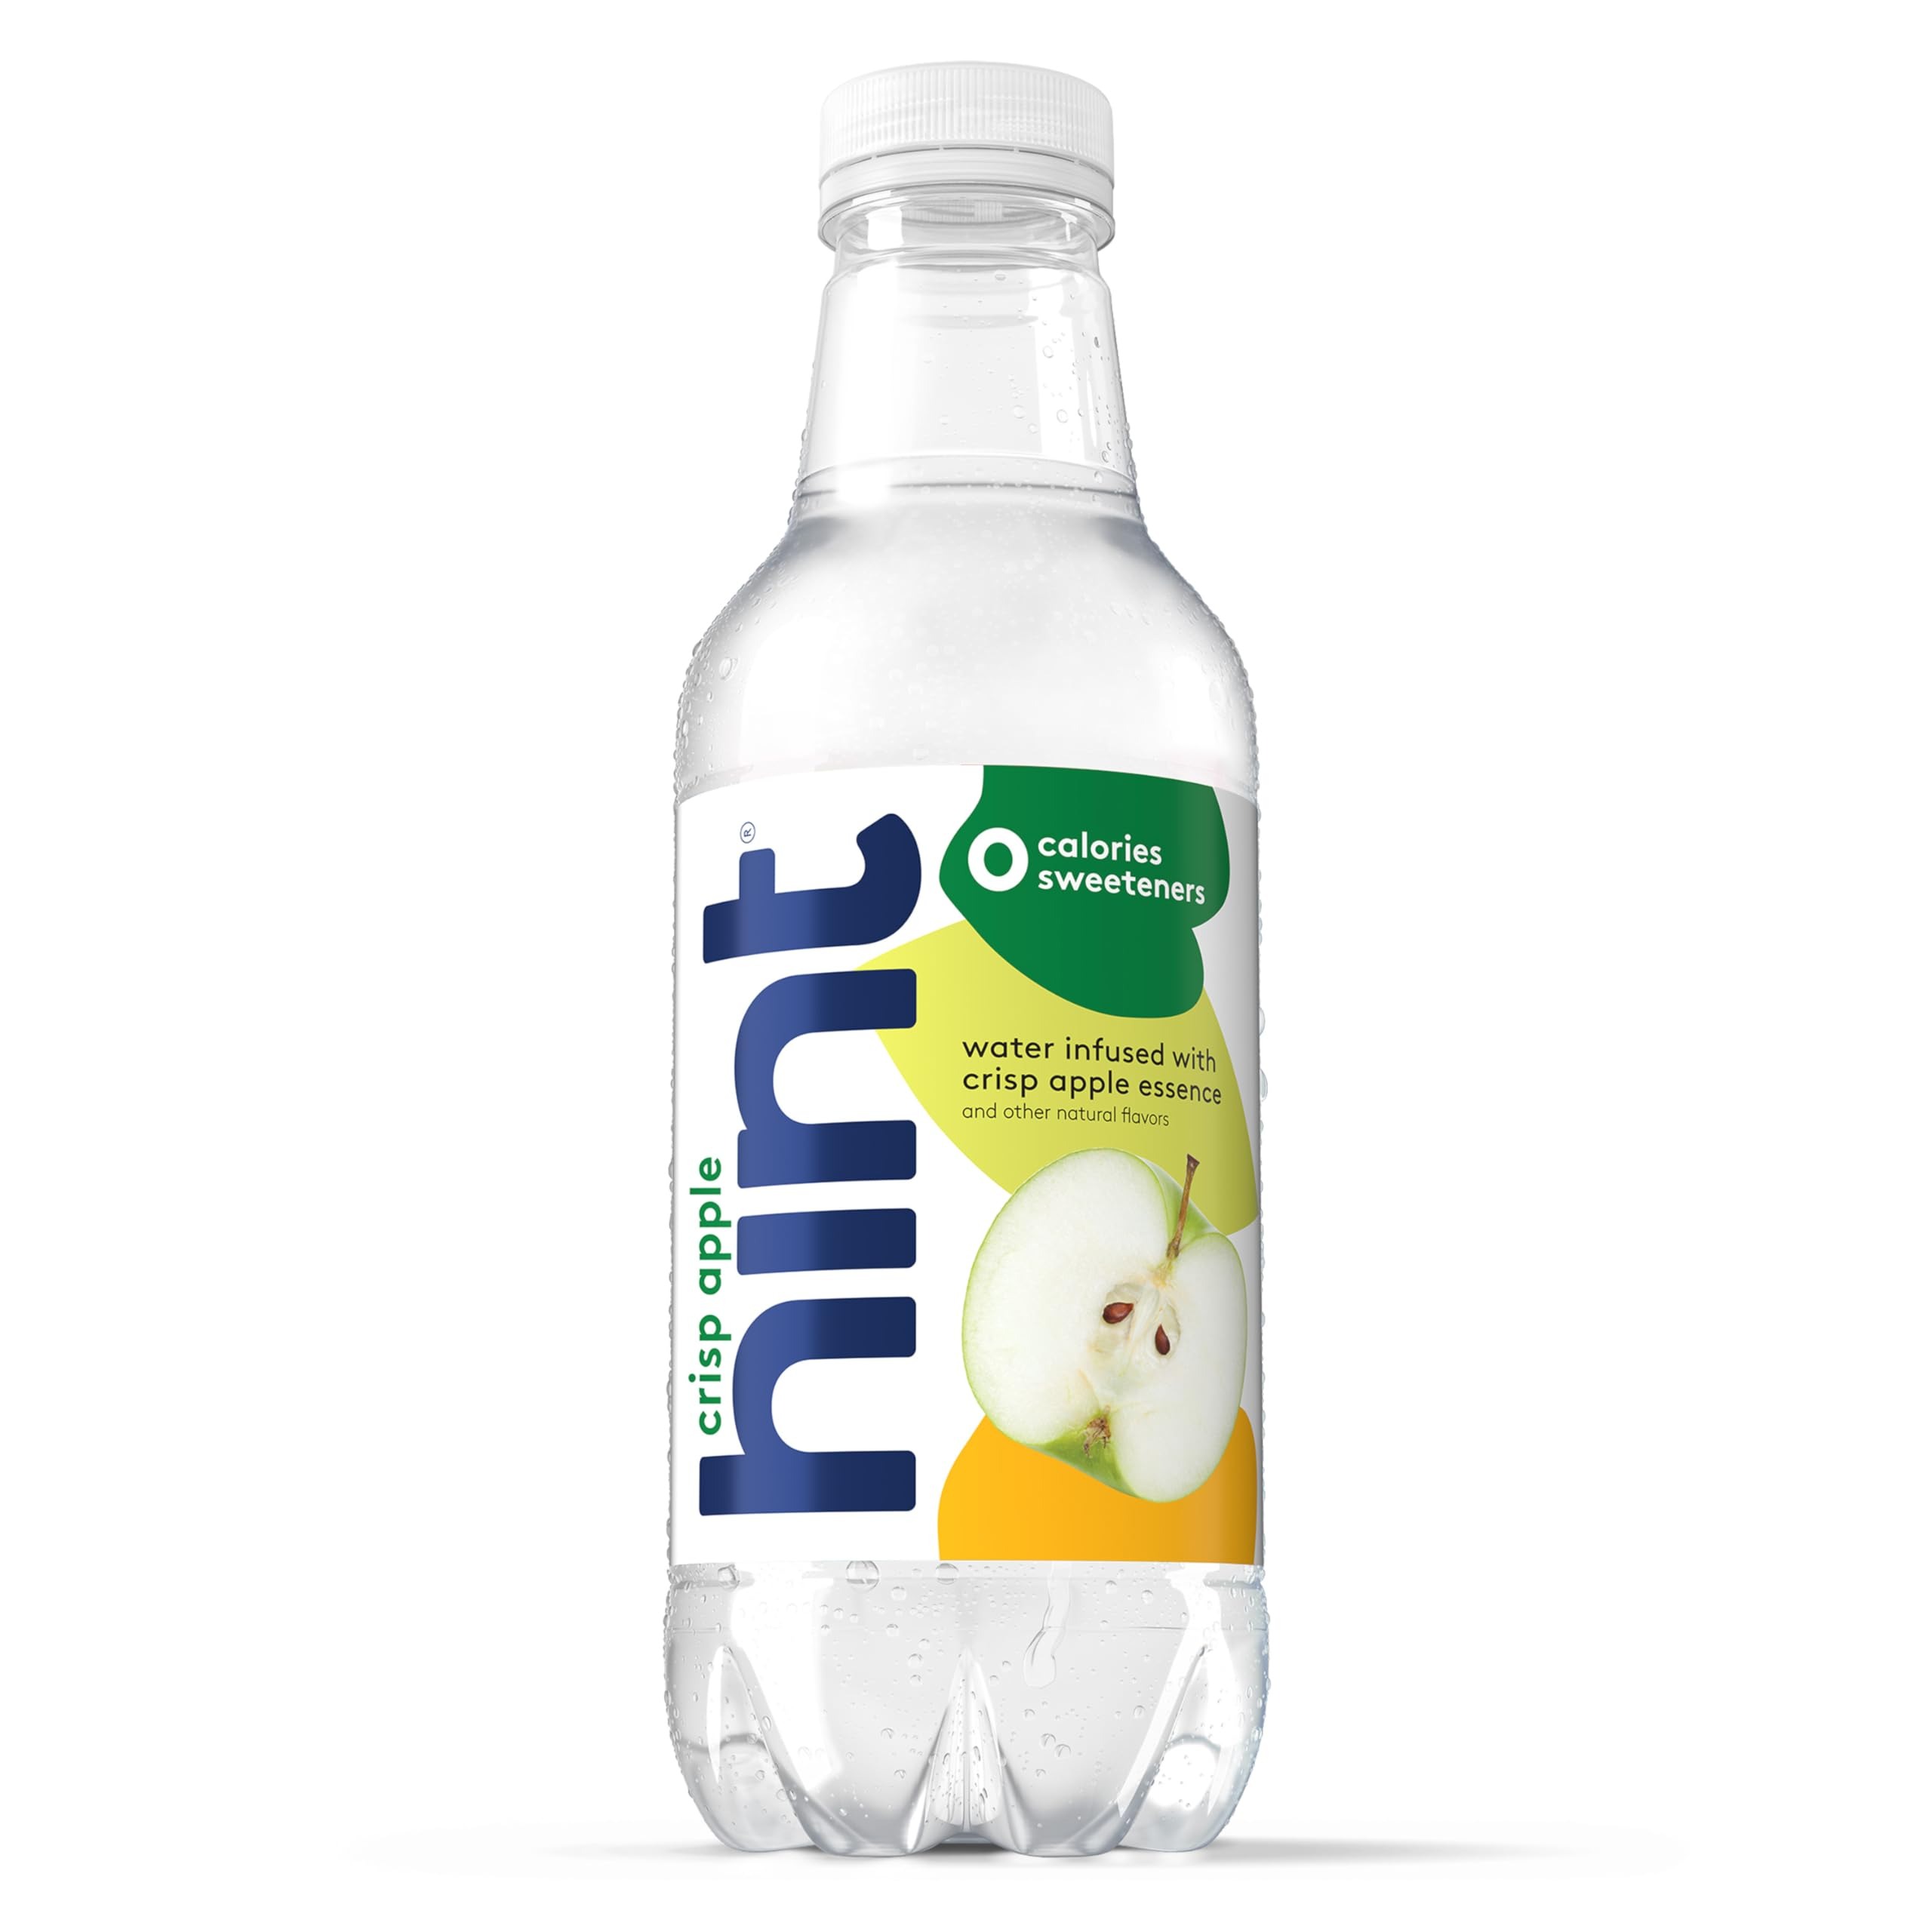
Item Name: Hint Water Crisp Apple Single Bottle, One 16 Ounce Bottle, Pure Water Infused with Apple, Zero Sugar, Zero Calories, Zero Sweeteners, Zero Preservatives, Zero Artificial Flavors
Bullet Point 1: WATER WITH A TOUCH OF TRUE FRUIT FLAVOR: Our unique fruit essences create surprisingly accurate fruit flavors without adding sugar or sweeteners. The result- Delicious Hint Water that tastes like Crisp Apple
Bullet Point 2: CRISP APPLE HINT FLAVORED WATER: Purified, unsweetened, fruit-infused water that really tastes like crisp apple, with just the right mix of lusciousness and zest
Bullet Point 3: ZERO SUGAR, ZERO SWEETENERS, ZERO CALORIES: Hint contains no sugar, no sweeteners, and no calories giving Hint Water a deliciously clean taste that you can feel great about drinking
Bullet Point 4: HINT HELPS PEOPLE FALL IN LOVE WITH WATER: Most people know that they should be drinking more water and fewer sweetened beverages, but plain water is boring. Hint Water tastes so delicious that it actually helps people drink more water
Bullet Point 5: BETTER HYDRATION, BETTER HEALTH: Staying hydrated can improve your mood, complexion, and muscle and joint health. Hint Water is also Vegan, Gluten-Free, Nut-free, and Kosher certified. Hint is the perfect way to hydrate deliciously
Value: 16.0
Unit: Fl Oz

Price: 1.99